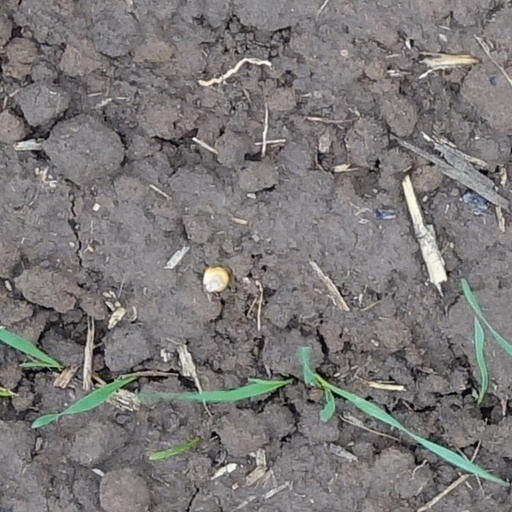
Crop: wheat